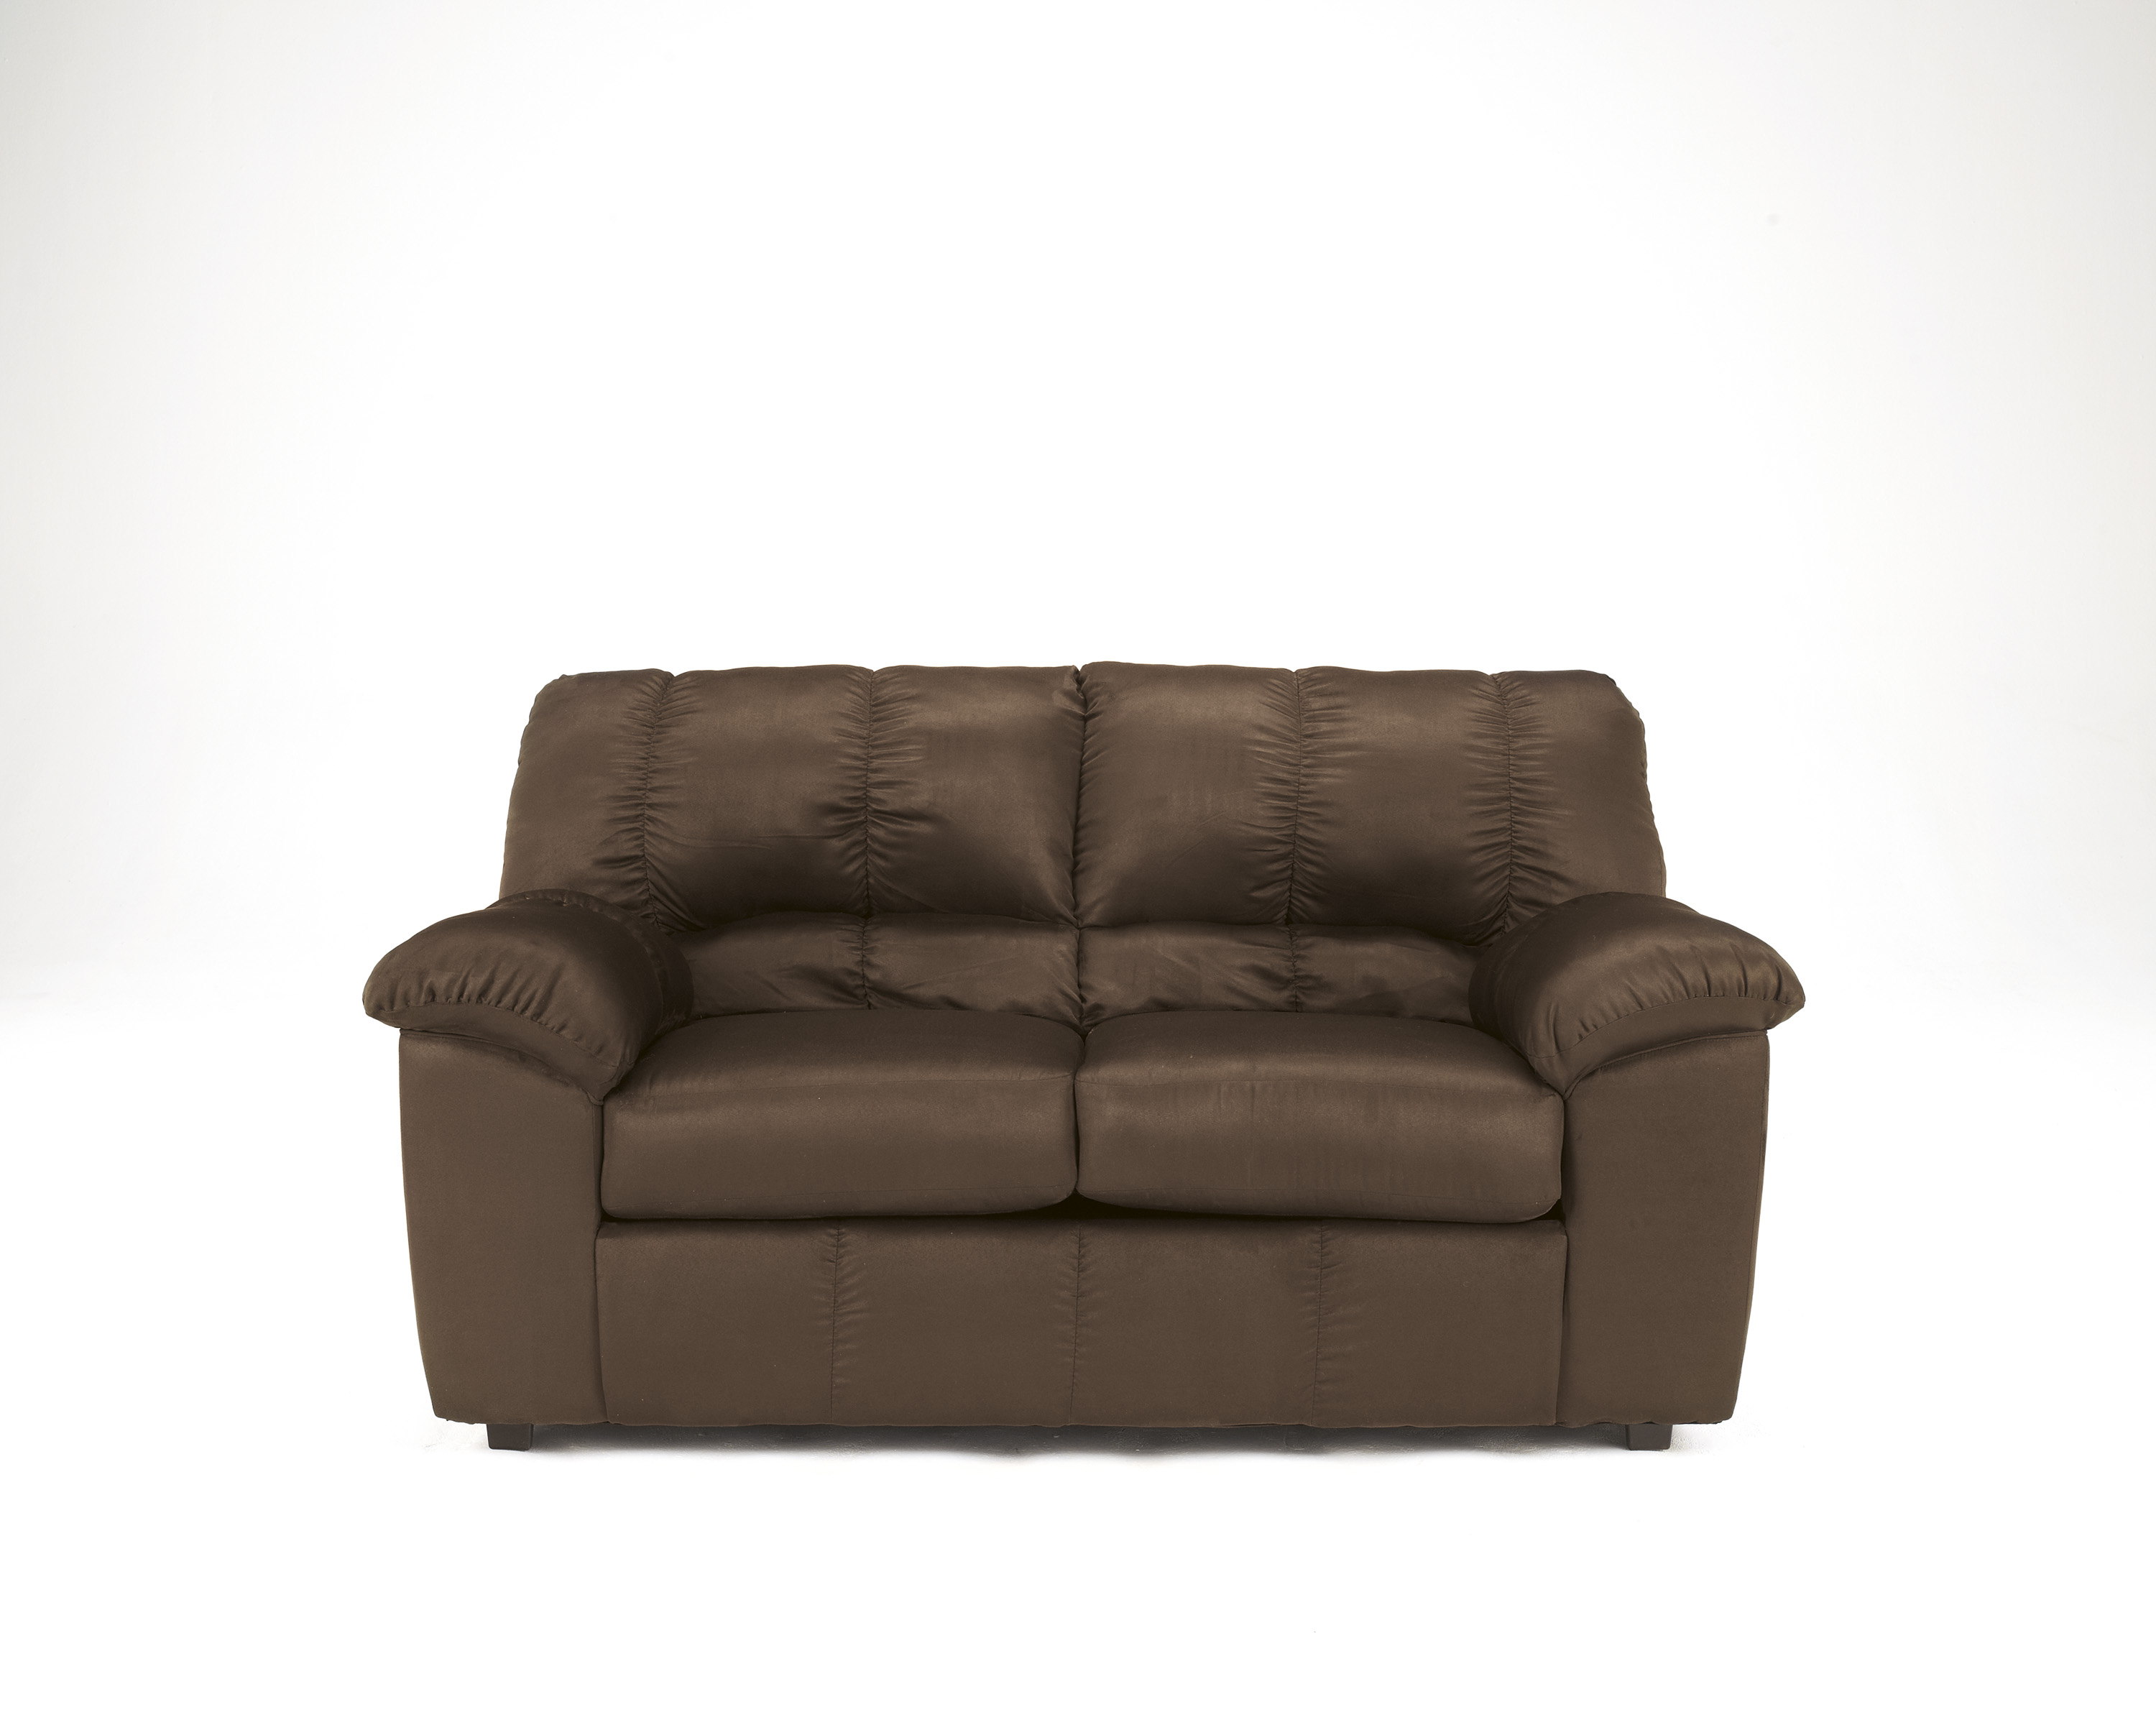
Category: sofa